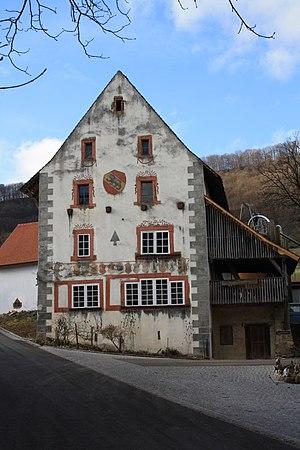
Cette liste présente les biens culturels d'importance nationale dans le canton d'Argovie. Cette liste correspond à l'édition 2009 de l'Inventaire Suisse des biens culturels d'importance nationale pour le canton d'Argovie. Il est trié par commune et inclus : 175 bâtiments séparés, 11 collections et 56 sites archéologiques.